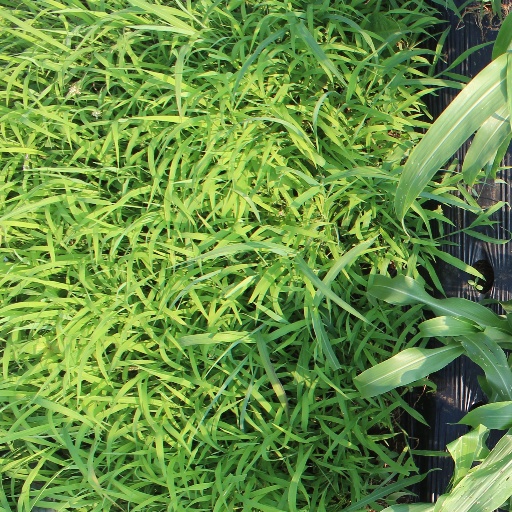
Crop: sorghum